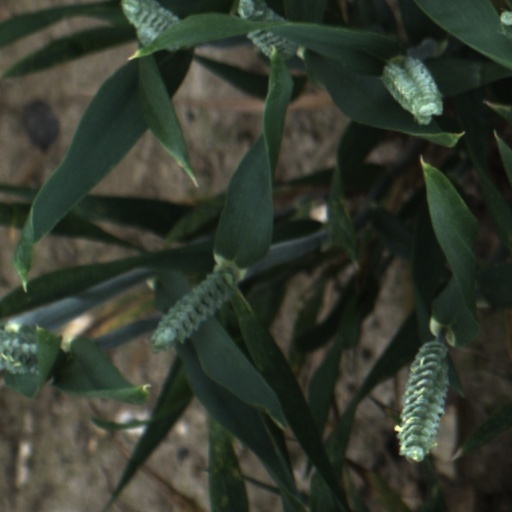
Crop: wheat